Uniforms of the United States Navy

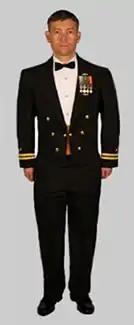
A Navy officer in blue mess dress (2017)

The Service Dress White uniform was different for men and women until 2017. Men wear a high stand-collared white tunic, with shoulder boards for officers or metal anchor collar devices for CPOs, white trousers, and white shoes. This uniform is informally called "chokers" due to the standing collar. The material, formerly cotton, today is a weave of polyester known as "Certified Navy Twill". The white combination cap is the prescribed headgear.